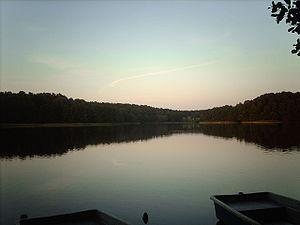
Le Roofensee dans le Nord du Brandebourg en Allemagne.
Le lac Roofen ou Roofensee, est un lac situé dans l'arrondissement de Haute-Havel, dans le Nord du Brandebourg, à presque 6 km de la frontière avec le land de Mecklembourg-Poméranie-Occidentale. De forme allongée et d'orientation Nord-Ouest–Sud-Est il a une surface de 0,56 km ² et une profondeur allant jusqu'à 19 m. Le Roofensee fait partie du parc naturel de Stechlin-Ruppin. Il se trouve sur le territoire de la commune de Stechlin et touche à son extrémité sud-est le quartier de Menz.